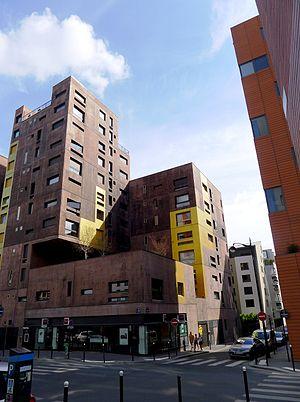
Rues Hélène Brion et Elsa Morante - Paris XIII
La rue Hélène-Brion est une voie du 13ᵉ arrondissement de Paris, en France.